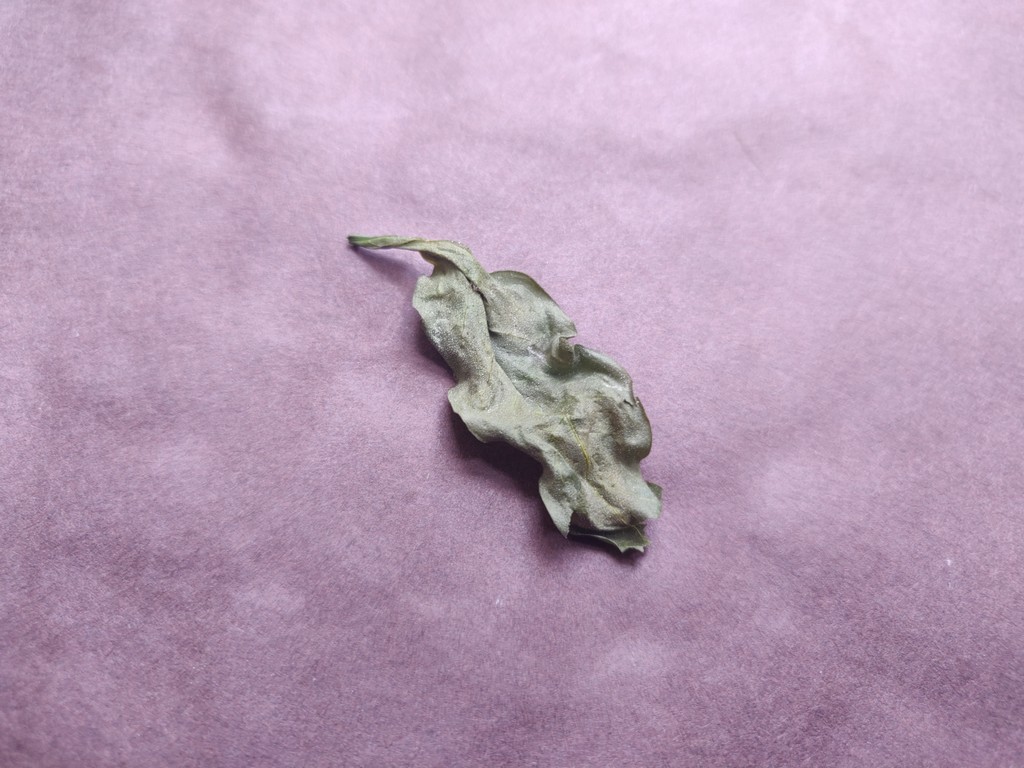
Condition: Dried
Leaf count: single
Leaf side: unknown